Thérèse of Lisieux

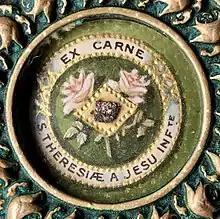
Detail of a first-class carne relic of Saint Therese of Lisieux

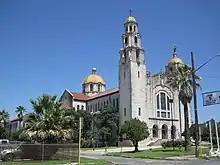
The Basilica of the National Shrine of the Little Flower in San Antonio, Texas, United States, built in 1931.

The roses are the most traditional attribute associated with the iconography Therese of Lisieux. She is often depicted holding roses or surrounded by roses, or throwing roses from heaven, or holding a crucifix covered with roses.